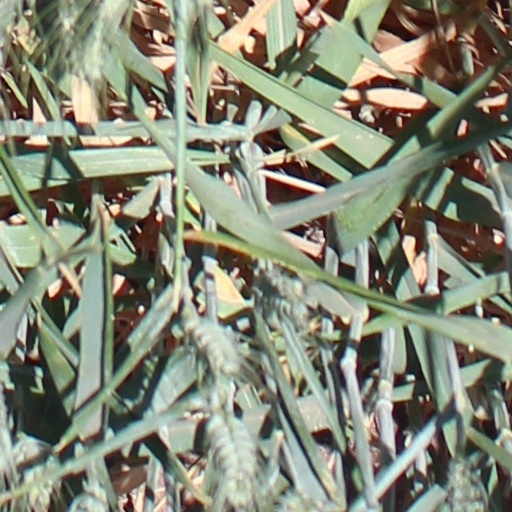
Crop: wheat